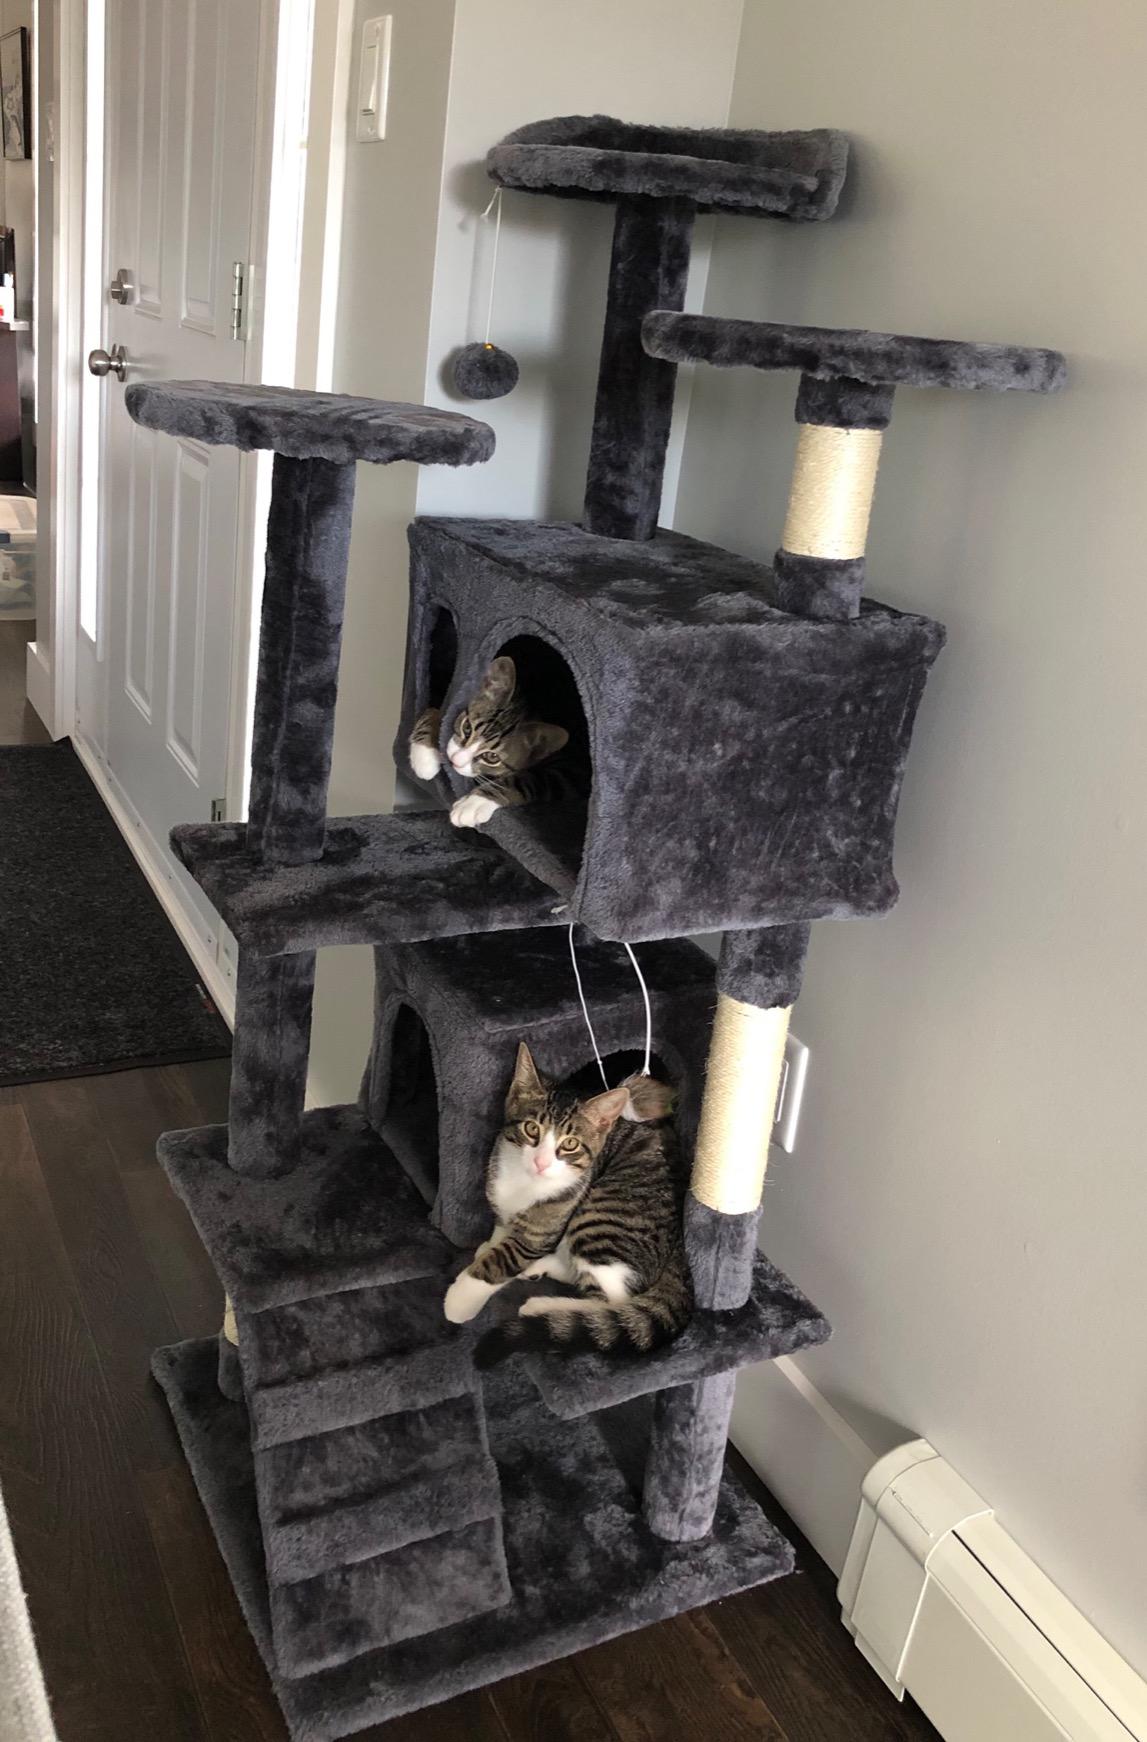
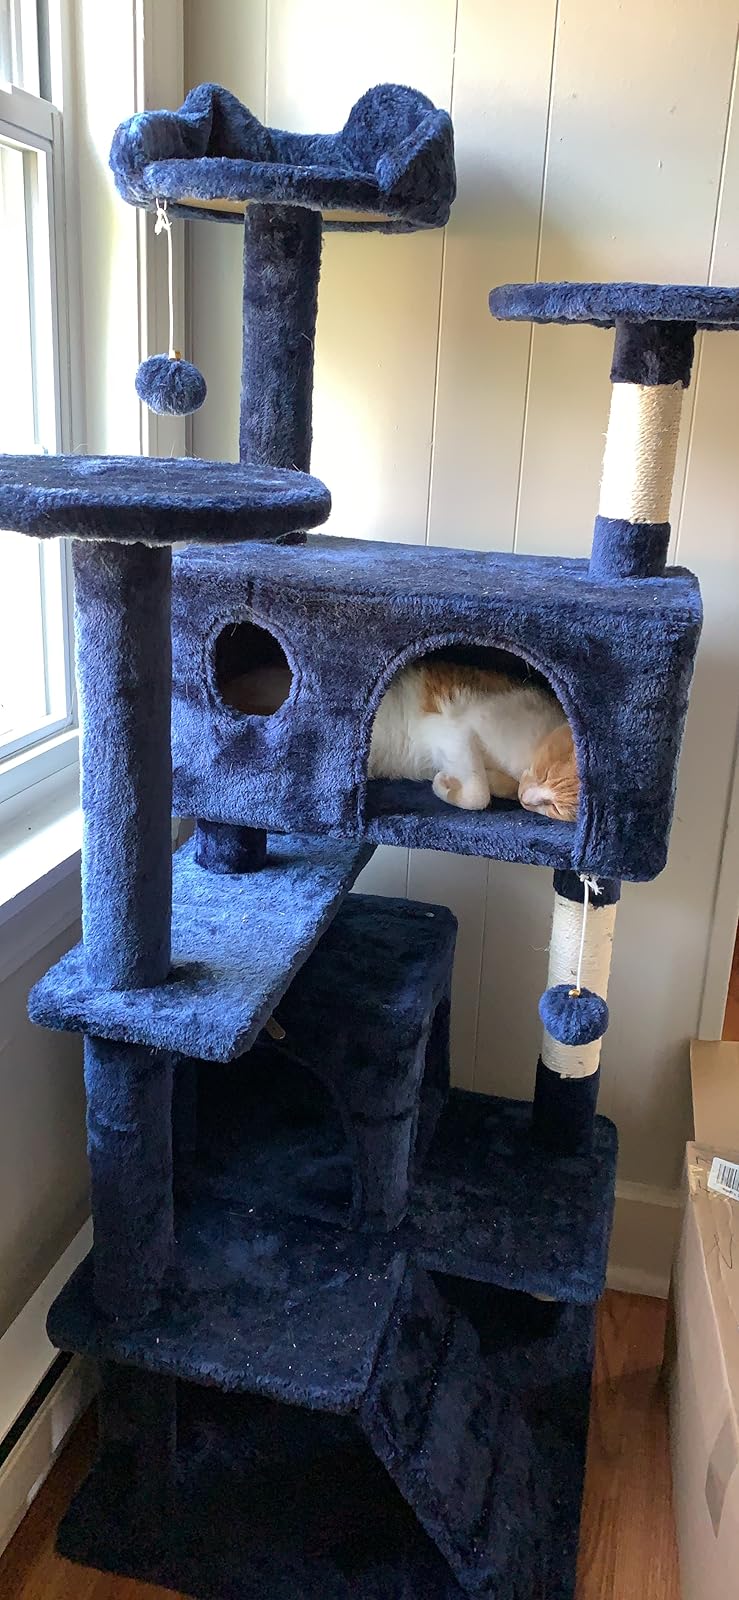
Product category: items_cat tree
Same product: no